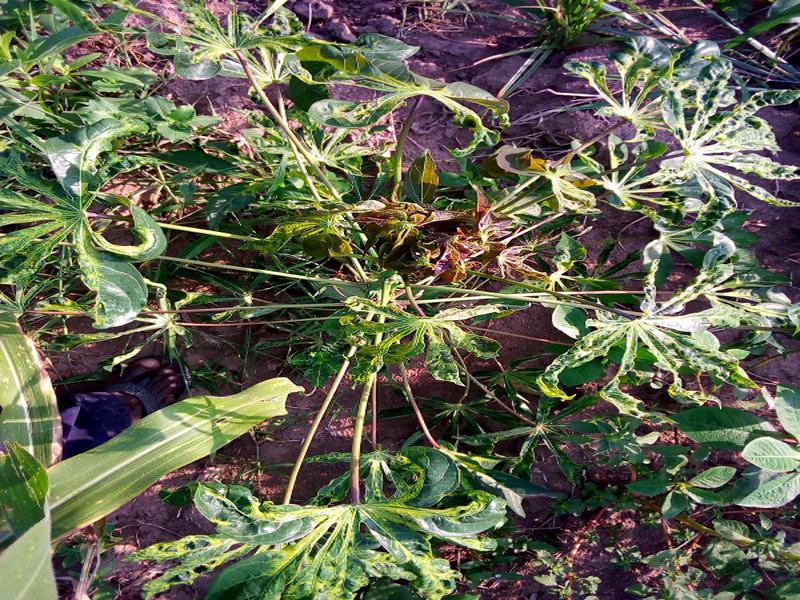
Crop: cassava
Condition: mosaic_disease